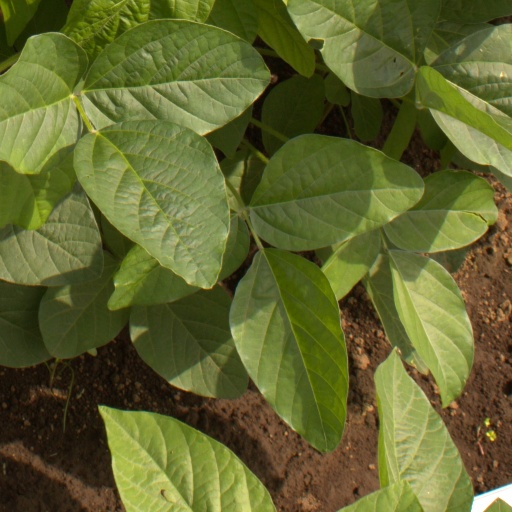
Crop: soybean